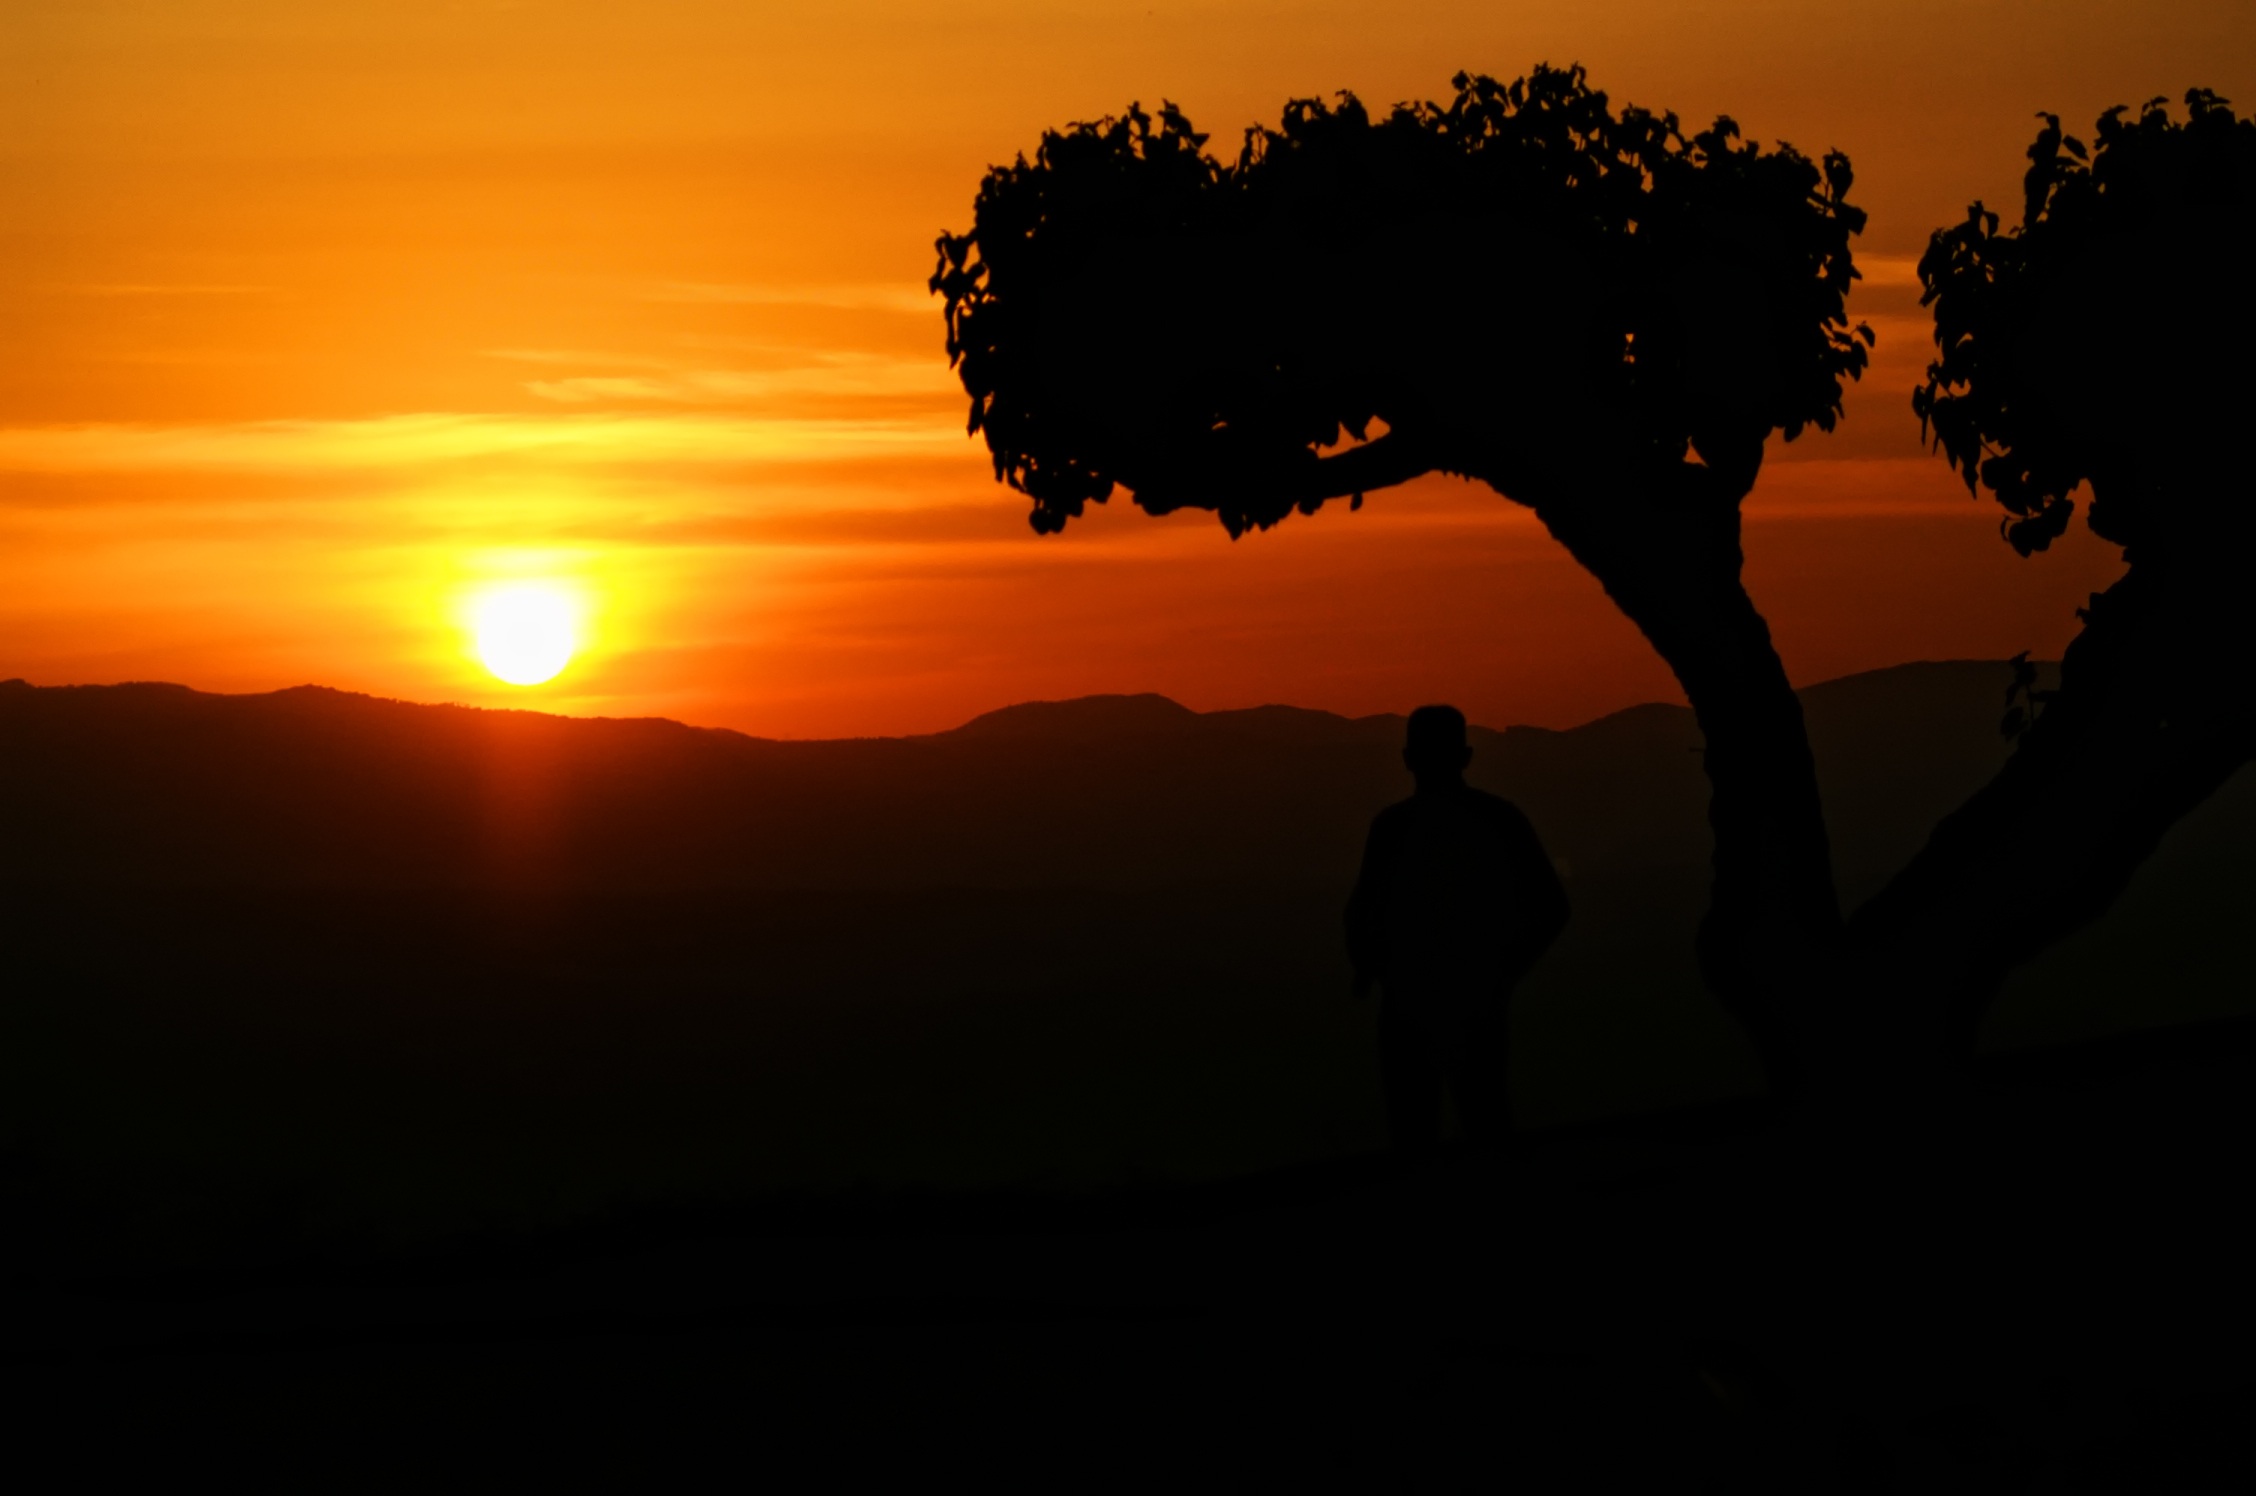
horizon, silhouette, cloud, sky, sunrise, sunset, sunlight, morning, dawn, atmosphere, dusk, evening, italy, tuscany, mood, abendstimmung, afterglow